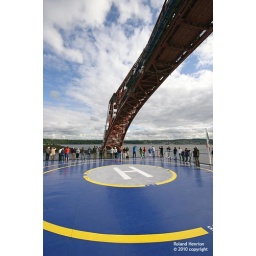
Passing under the bridge over Forth river